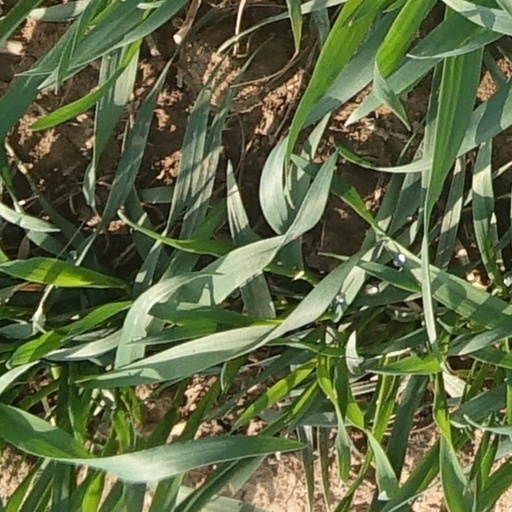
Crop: wheat